Unmanned systems of the British Army

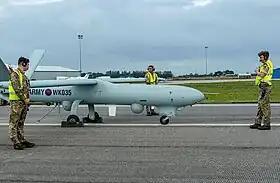
47th Regiment Royal Artillery Watchkeeper

The L3Harris T7 Multi-Mission Robot is equipped with high-definition cameras, lightning-fast datalinks, an adjustable manipulation arm, and tough all-terrain treads, allowing them to neutralise a wide range of explosive threats.